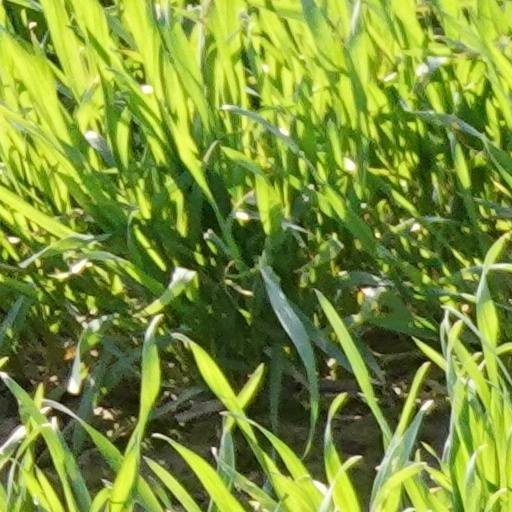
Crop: wheat